Marriage in ancient Rome

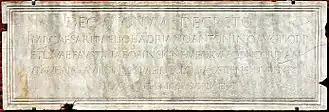
Inscription ("CIL" 14.5326) from Ostia Antica recording a decree that newlyweds are to pray and sacrifice before the altar to the imperial couple Antoninus Pius and Faustina as exemplifying Concordia, marital harmony

Following the collapse of the Republic, laws about marriage, parenting, and adultery were part of Augustus' program to restore the "mos maiorum" (traditional social norms) while consolidating his power as "princeps" and "pater familias" of the Roman state. Marriage and remarriage had become less frequent, and the citizen birth rate had fallen, particularly among the wealthier, more leisured classes. Augustan law on marriage and family life encouraged marriage, having children, and punished adultery as a crime. The new legislation formalized and enforced what had been considered a traditional, moral duty to family and the State; all men between 25 and 60 years of age, and all women between 20 and 50 were to marry and have children, or pay extra tax in proportion to their wealth. Members of the upper classes thus had most to lose. Citizens who had already produced three children, and freed persons who had produced four, were exempt. Marriages between senators, freed women, enslaved people and citizens were declared legally void. Children born to such liaisons were illegitimate, non-citizen and unable to inherit.